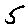
Label: 5